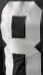
Number: 8